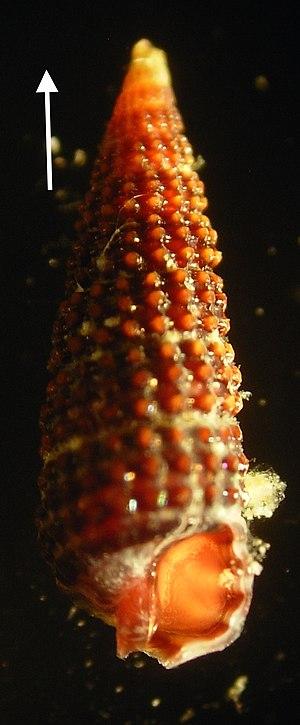
Cerithiopsis tubercularis. Coquille, son ouverture et le canal siphonna. La flèche mesure 1 mm Français
Cerithiopsis tubercularis est un mollusque gastéropode prosobhranche marin.